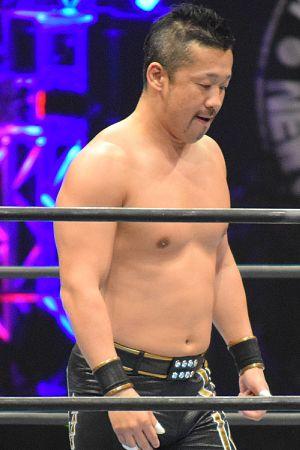
Yoshinobu Kanemaru est un catcheur japonais, qui catche actuellement à la New Japan Pro Wrestling.